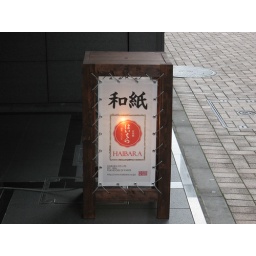
Haibara washi paper store sign in Nihonbashi